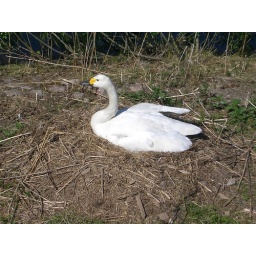
Found Bewick Swan nesting on ground beside freshwater lake in Estonia, May 2007.